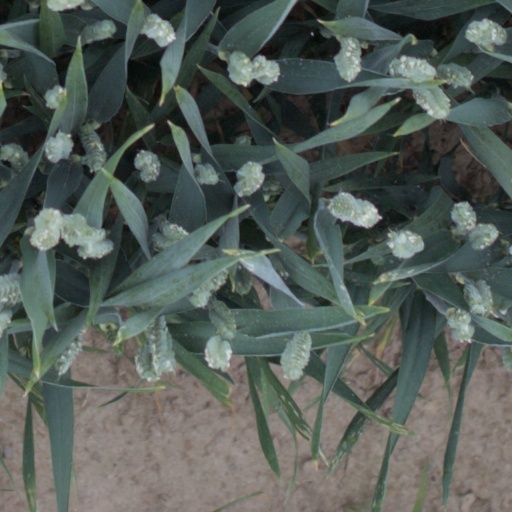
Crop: wheat